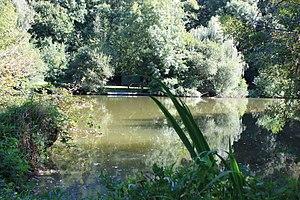
Photo prise à la Réorthe
Liste des fleuves, rivières et autres cours d'eau qui parcourent en partie ou en totalité le département de la Vendée, en région Pays de la Loire. La liste présente les cours d'eau, généralement de plus de 10 km de longueur sauf exceptions, par ordre alphabétique, par fleuves et bassin versant, par station hydrologique, puis par organisme gestionnaire ou organisme de bassin.